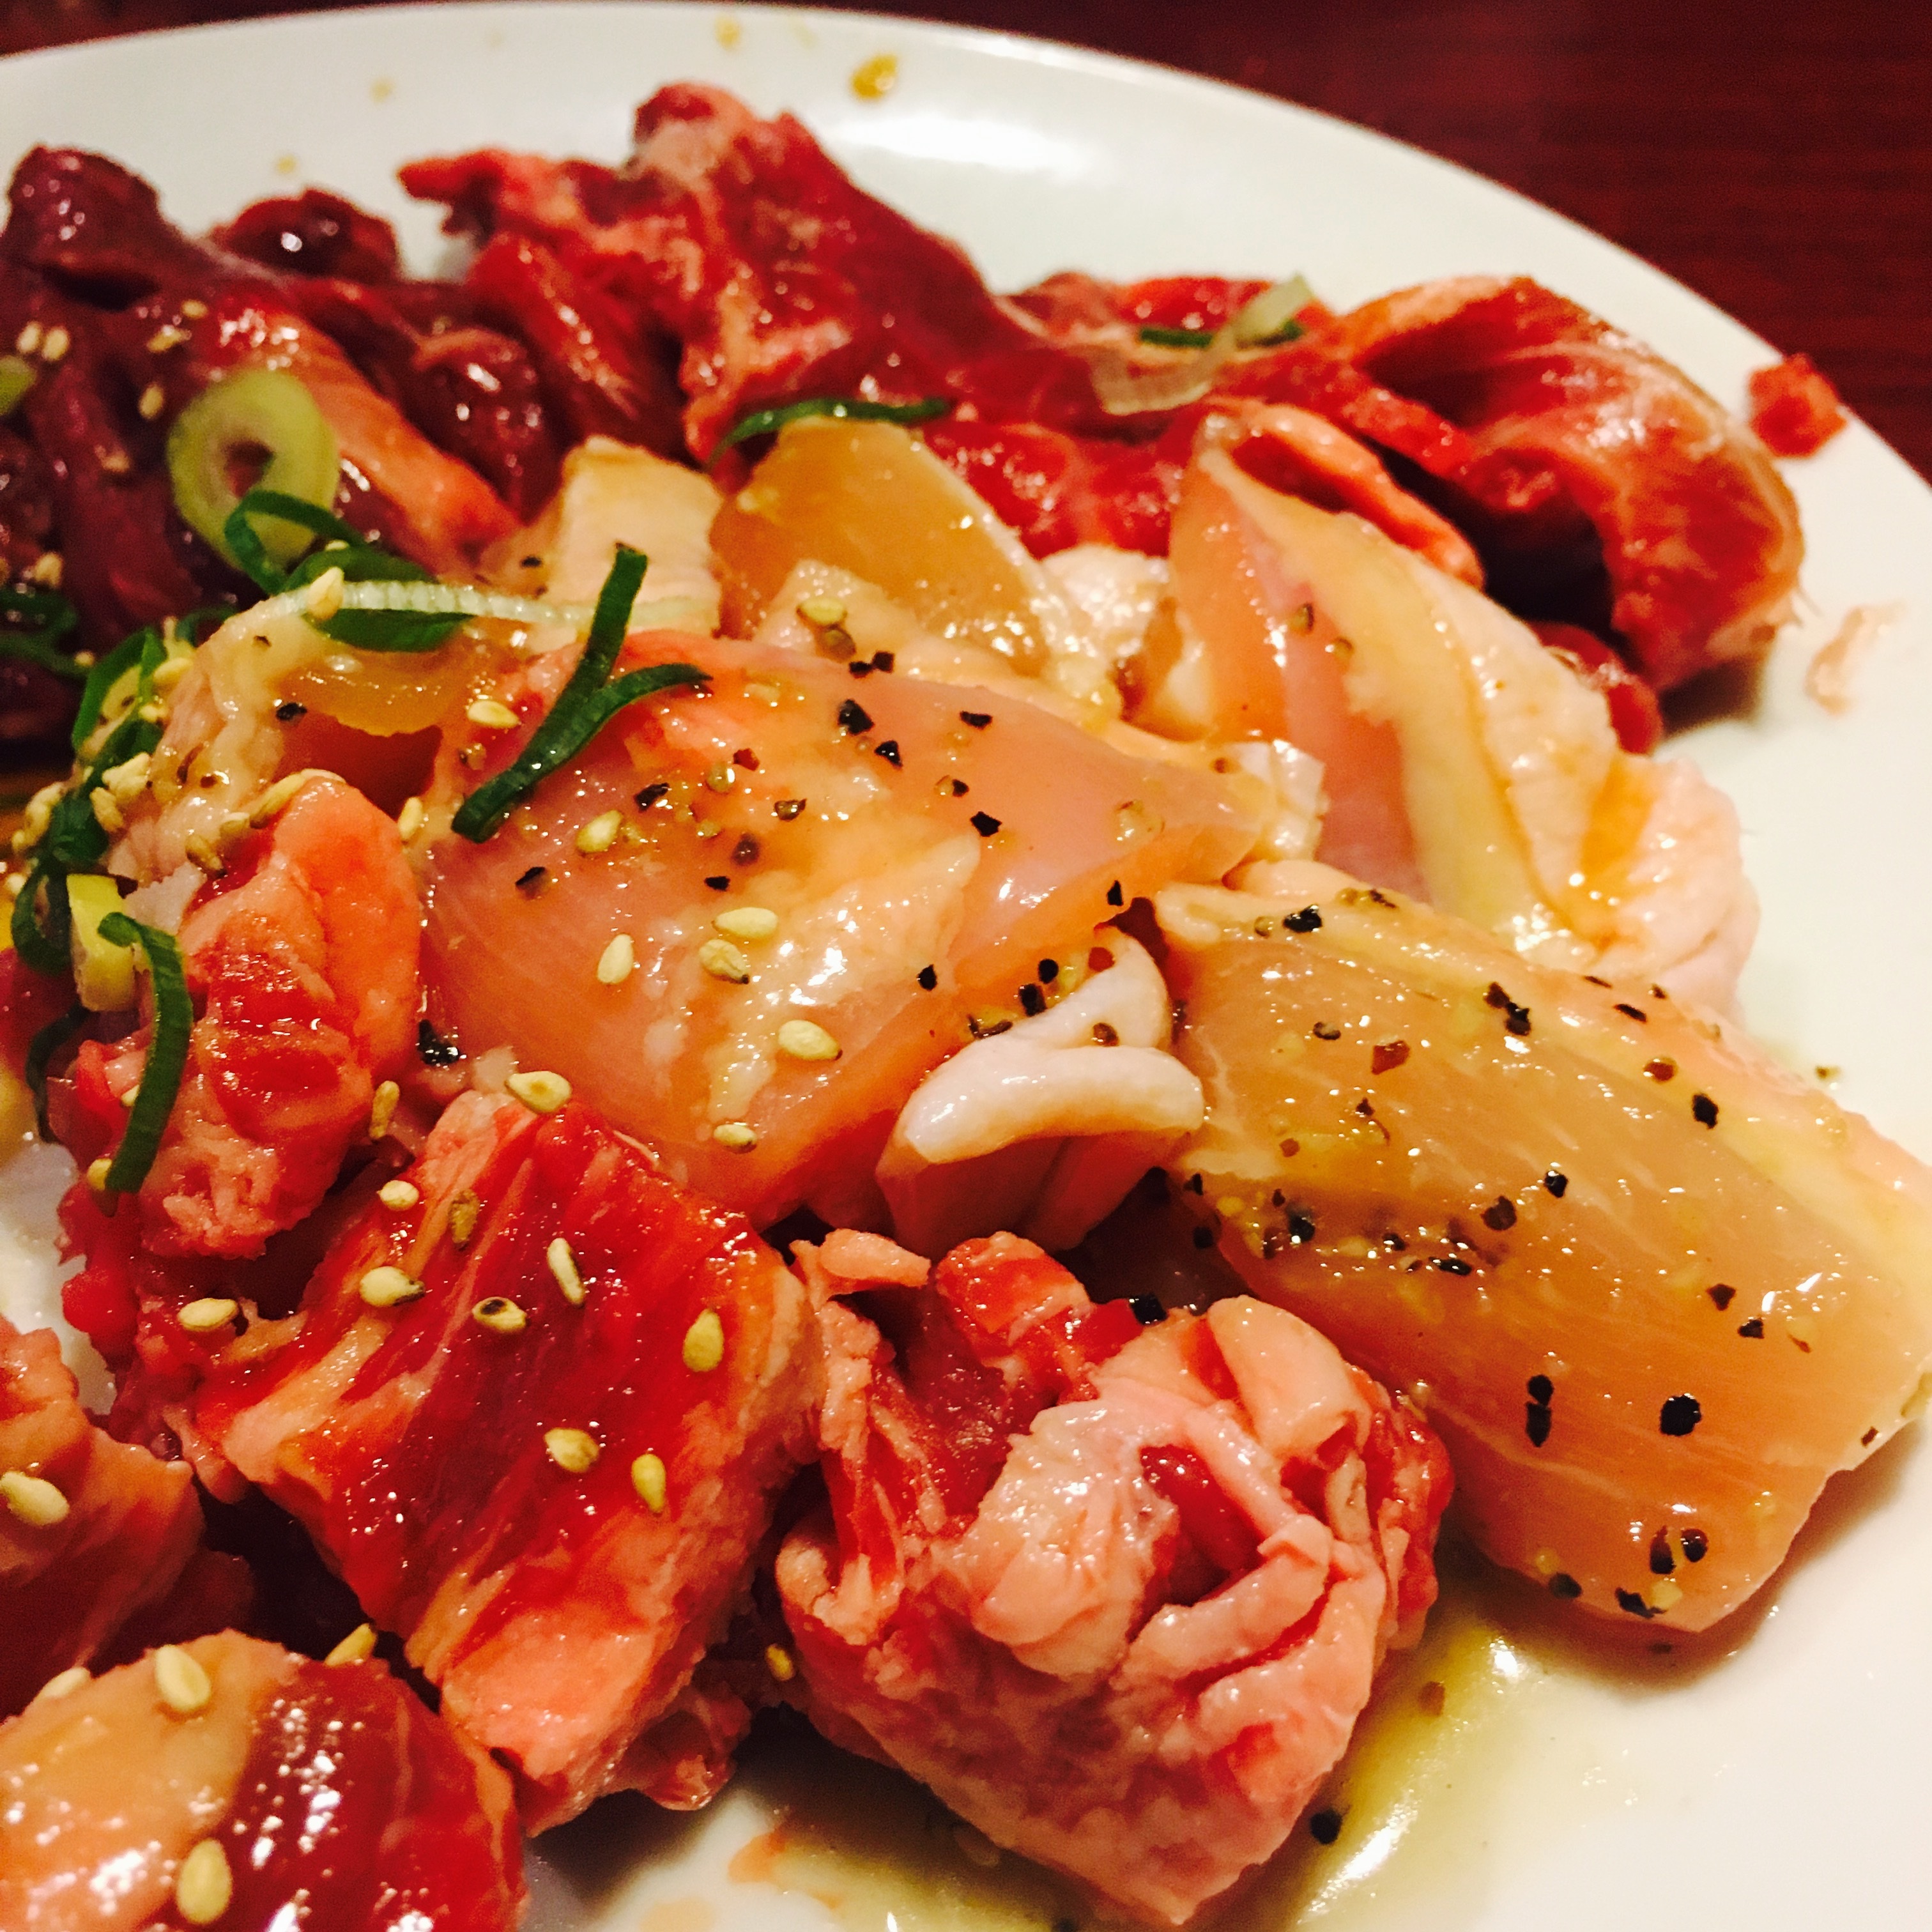
dish, meal, food, produce, seafood, meat, pork, cuisine, beef, delicious, asian food, seasoning, raw meat, soft